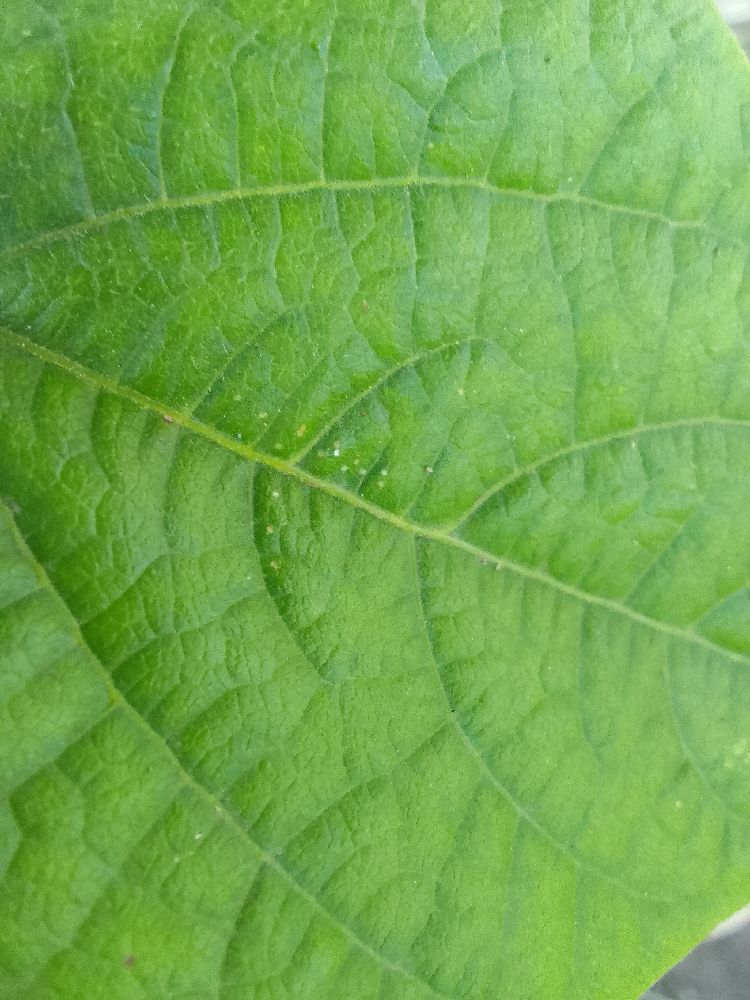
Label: healthy